Chor-Bakr

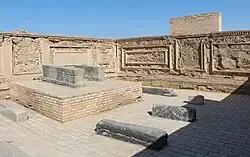
Tombs at Chor-Bakr Mausoleum

The Chor Bakr Madrasah in the Chor Bakr Memorial Complex is one of the highest-ranking madrasas and underwent renovation work in 1950, 1971, and 1999. The mosque within the complex is elegantly designed and contains chambers in its front section. The Surah Al-Isra is inscribed on the front of the mosque. The doors of the mosque are made from the wood of the pine tree, native to Bukhara. The minaret in the complex was constructed in 1890 by Mirzo Hoji Joʻyboriy and stands above the previous minaret's foundation. The area of the complex covers 40 hectares, with the cemetery section occupying 12 hectares. In the Chor Bakr Memorial Complex, there is also the mausoleum of Sa'dulla Khoja, which is located to the south of the central mausoleum. The mausoleum has three chambers on its eastern side. Inside the mausoleum, there are rooms and graves. In addition to this, the complex houses the mausoleums of Akobir Khoja, Nasriddin Khoja, Abdulaziz Khoja, Atoullo Khoja, Zaynab Sulton Khoja, Obid Khoja, Poshshooyim Khoja, Sa'dulla Khoja, and other khwajas (religious leaders).